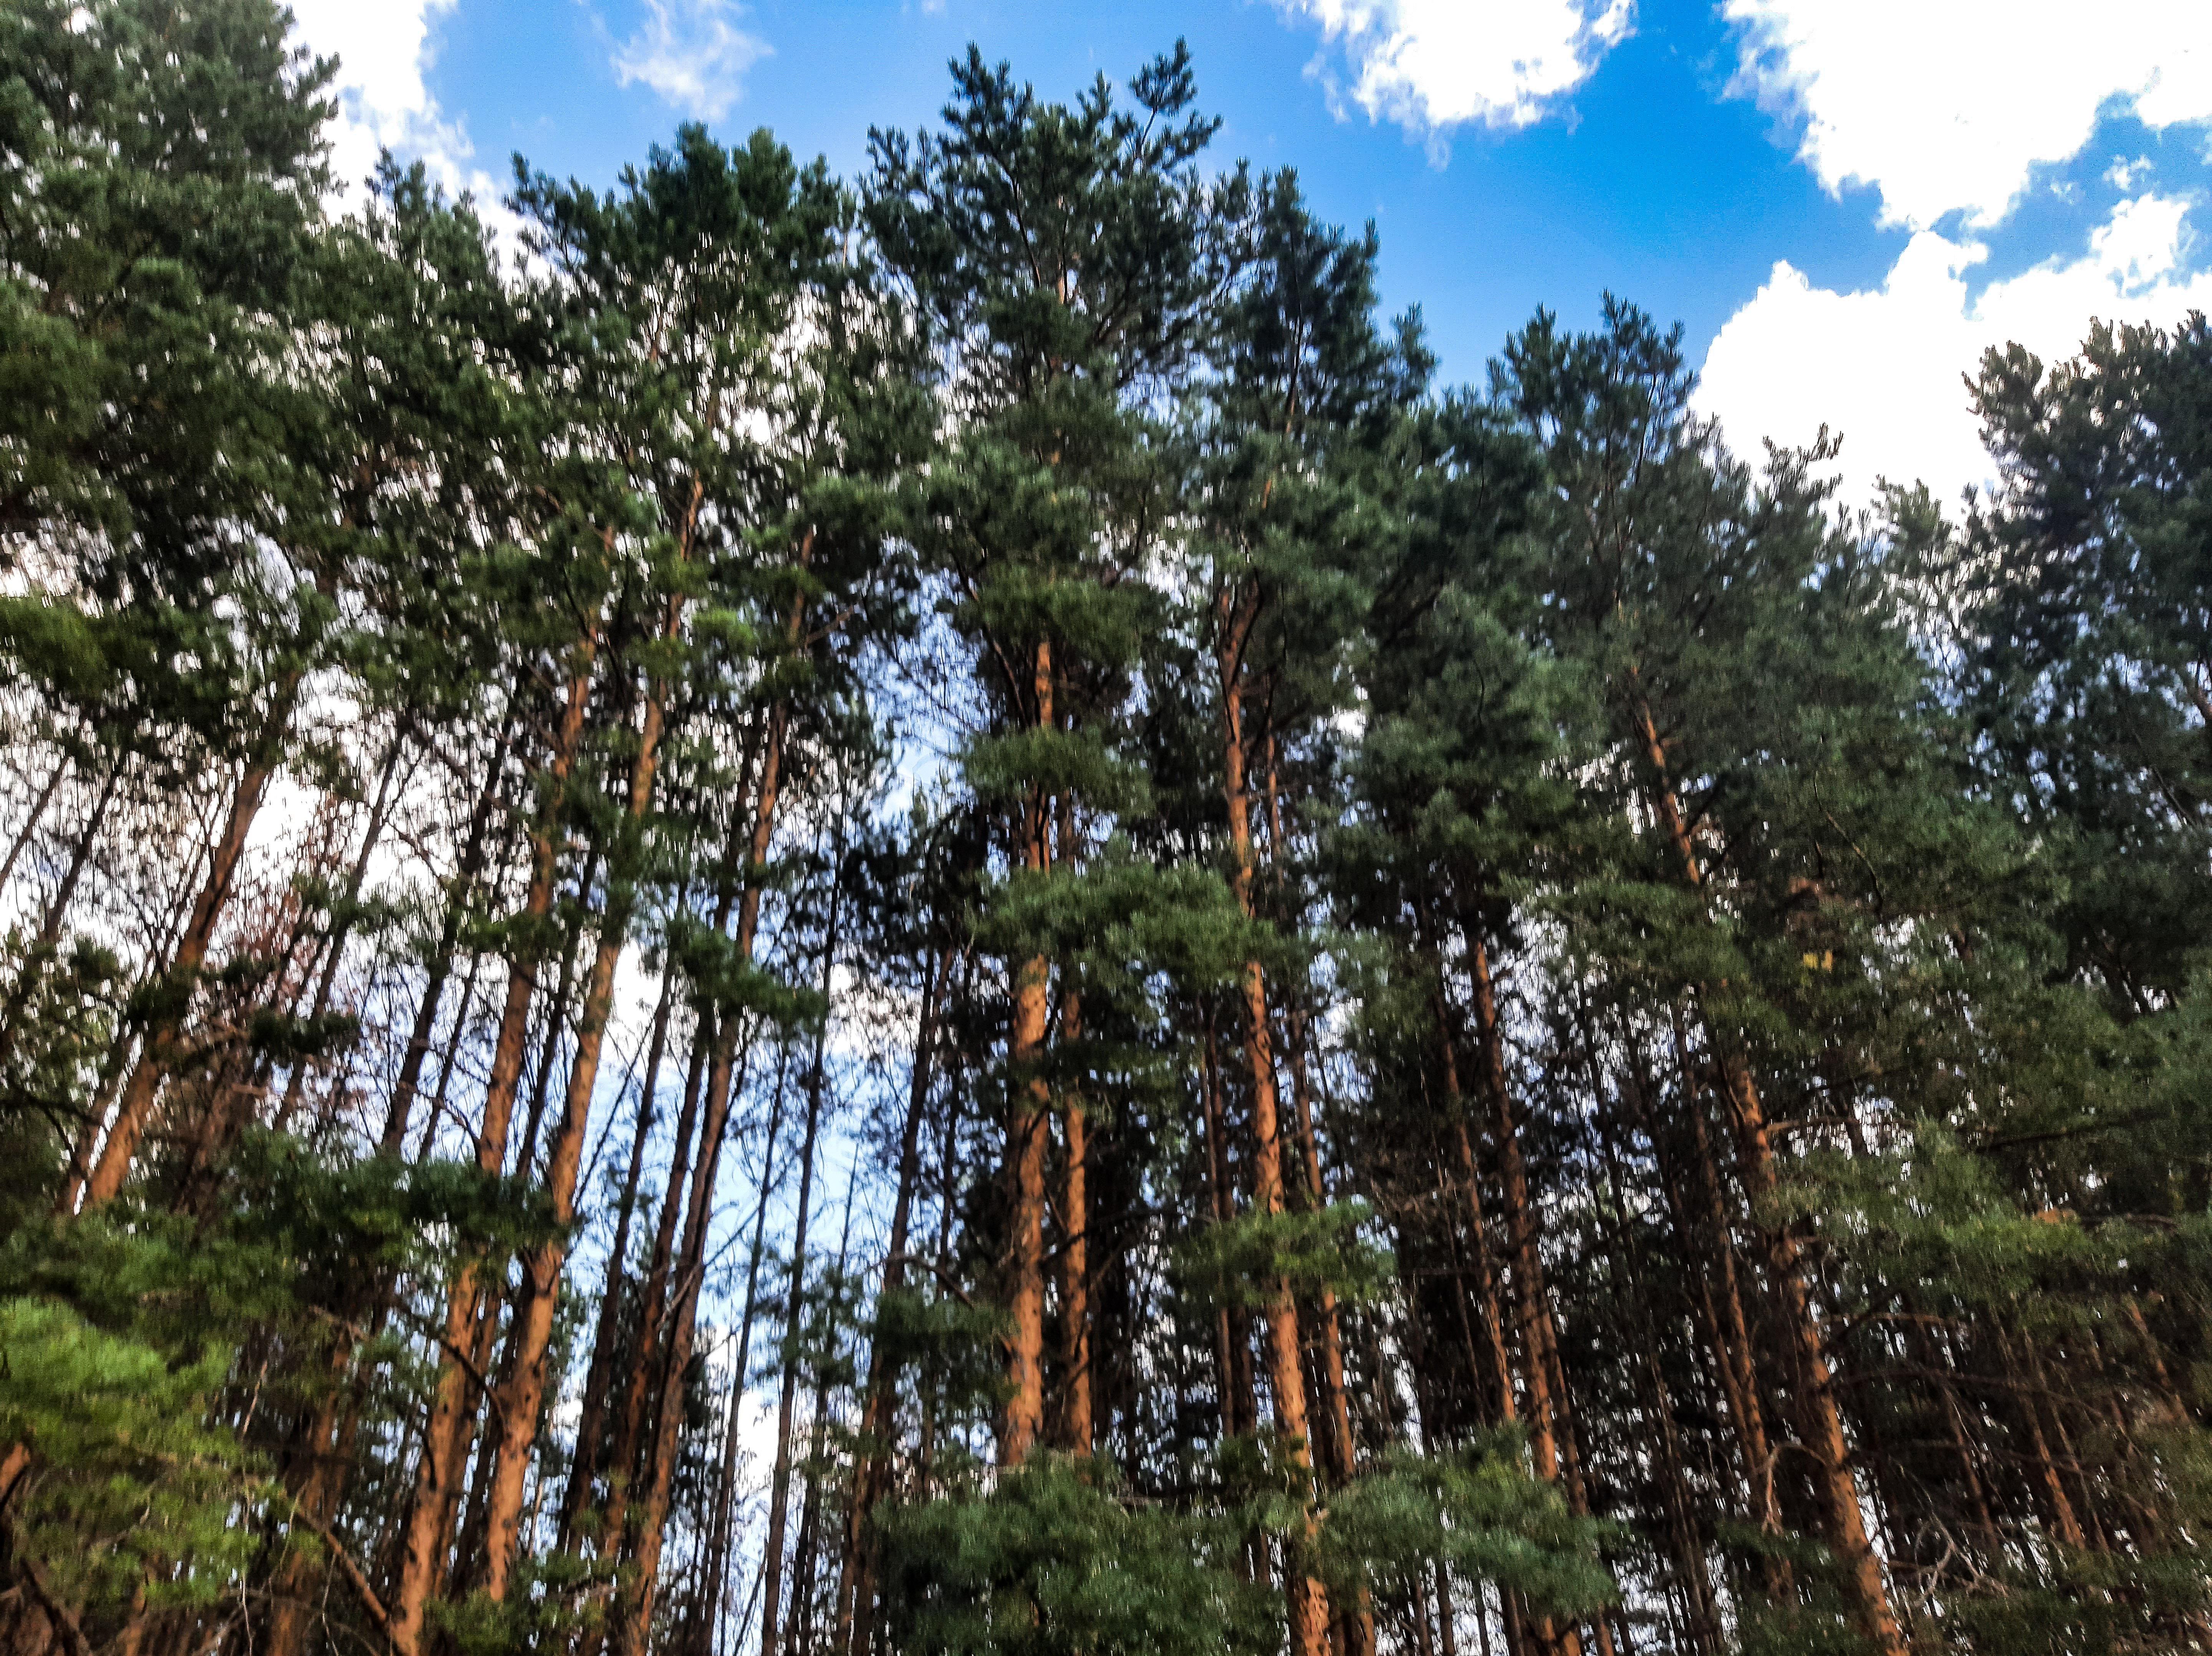
harvest, field, summer, ear, sky, weather, gray, green, village, life, plant, seeds, sowing, bread, golden, blue, white, rays, day, sun, clouds, rain, tree, freedom, hills, freshness, road, lonely, pearls, texture, pine, needles, cloud, natural landscape, terrestrial plant, trunk, arecales, grass, wood, landscape, grass family, forest, temperate broadleaf and mixed forest, evergreen, spruce fir forest, leisure, grove, woodland, cumulus, pole, jungle, conifer, wildlife, deciduous, old growth forest, Northern hardwood forest, tropical and subtropical coniferous forests, valdivian temperate rain forest, temperate coniferous forest, plant stem, rainforest, plantation, pine family, tropics, birch family, autumn, fir